Robert Roberts (writer)

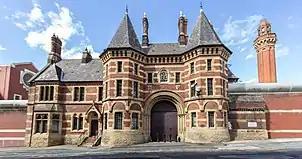
A prison seen from the street

Roberts and his siblings were born and raised at the family shop in Waterloo Street. Roberts would draw heavily on his experiences of growing up in this part of Salford when he compiled his autobiographical-historical books decades later. Living above and assisting in the shop allowed him to "eavesdrop on life", as he later wrote; all sorts of people from the community passed through which, along with his own parents' habits, gave him insights into the way people lived in his working-class district. Jennie ran the business, but the elder Robert's work as an engineer was punctuated by periods of unemployment; this combined with the shop's limited takings (in such a poor area) and his heavy drinking to keep the family tied to their neighbourhood for decades. The business nearly failed in 1911. Nevertheless, as their son later wrote, they were not "felt to be" fully part of the slum: Robert and Jennie's extended families included relatives with more money or social status than them; the elder Robert was a skilled worker, which brought higher status with it; and Jennie ranked highly in the community because of the status ascribed to her as a shopkeeper and because she could offer credit to other residents.